Likhoslavlsky District

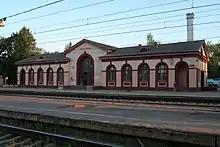
Likhoslavl railway station

The railway connecting Moscow and Saint Petersburg crosses the southwestern part of the district. The biggest stations within the district are Likhoslavl and Kalashnikovo. In Likhoslavl, a railway branches west and leads to Torzhok and further to Ostashkov and Rzhev.